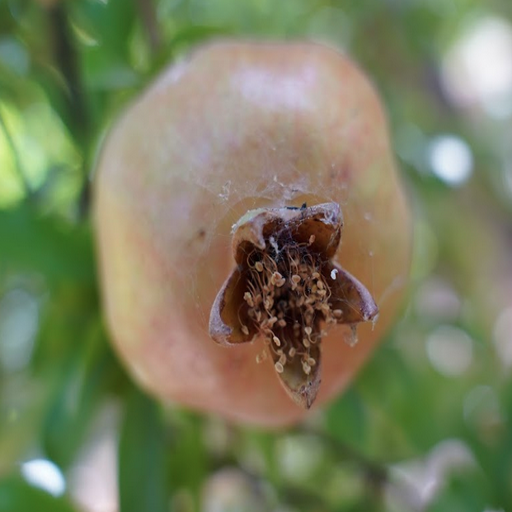
Label: Healthy